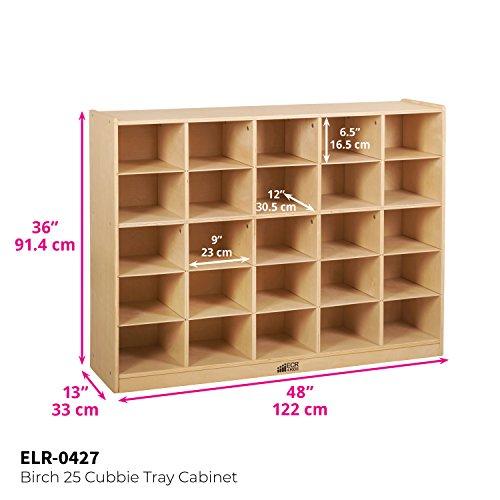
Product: ECR4Kids Birch 25 Cubbie Tray Cabinet with Scoop Front Bins, Clear
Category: Office Products | Office & School Supplies | Education & Crafts | Classroom Furniture | Cubbies
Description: Organize Your Space — durable birch hardwood storage cabinet with 25 compartments provides plenty of storage space.
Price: $313.25
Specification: Product Dimensions:         48 x 13 x 36 inches ; 39 pounds    |Shipping Weight: 39 pounds (View shipping rates and policies)|ASIN: B001E1E5V4|Item model number: ELR-0427-CL|    #183    in Toy Chests & Organizers    |    #22    in Cubbies